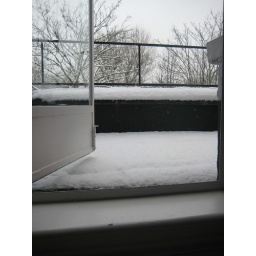
door from our lounge onto the balcony over looking the gardens at the back